Faunce–McMichael Farm

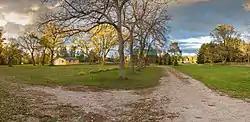

The Faunce–McMichael Farm, also known as the James Cosset McMichael Farm or the William H. and Shirley A. Billings Farm, is a farm located at 11126 M68 in Burt Lake, Michigan. It is one of the oldest barns in the township, and was listed on the National Register of Historic Places in 1990.